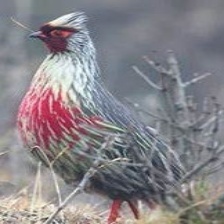
Species: BLOOD PHEASANT
Scientific name: ITHAGINIS CRUENTUS